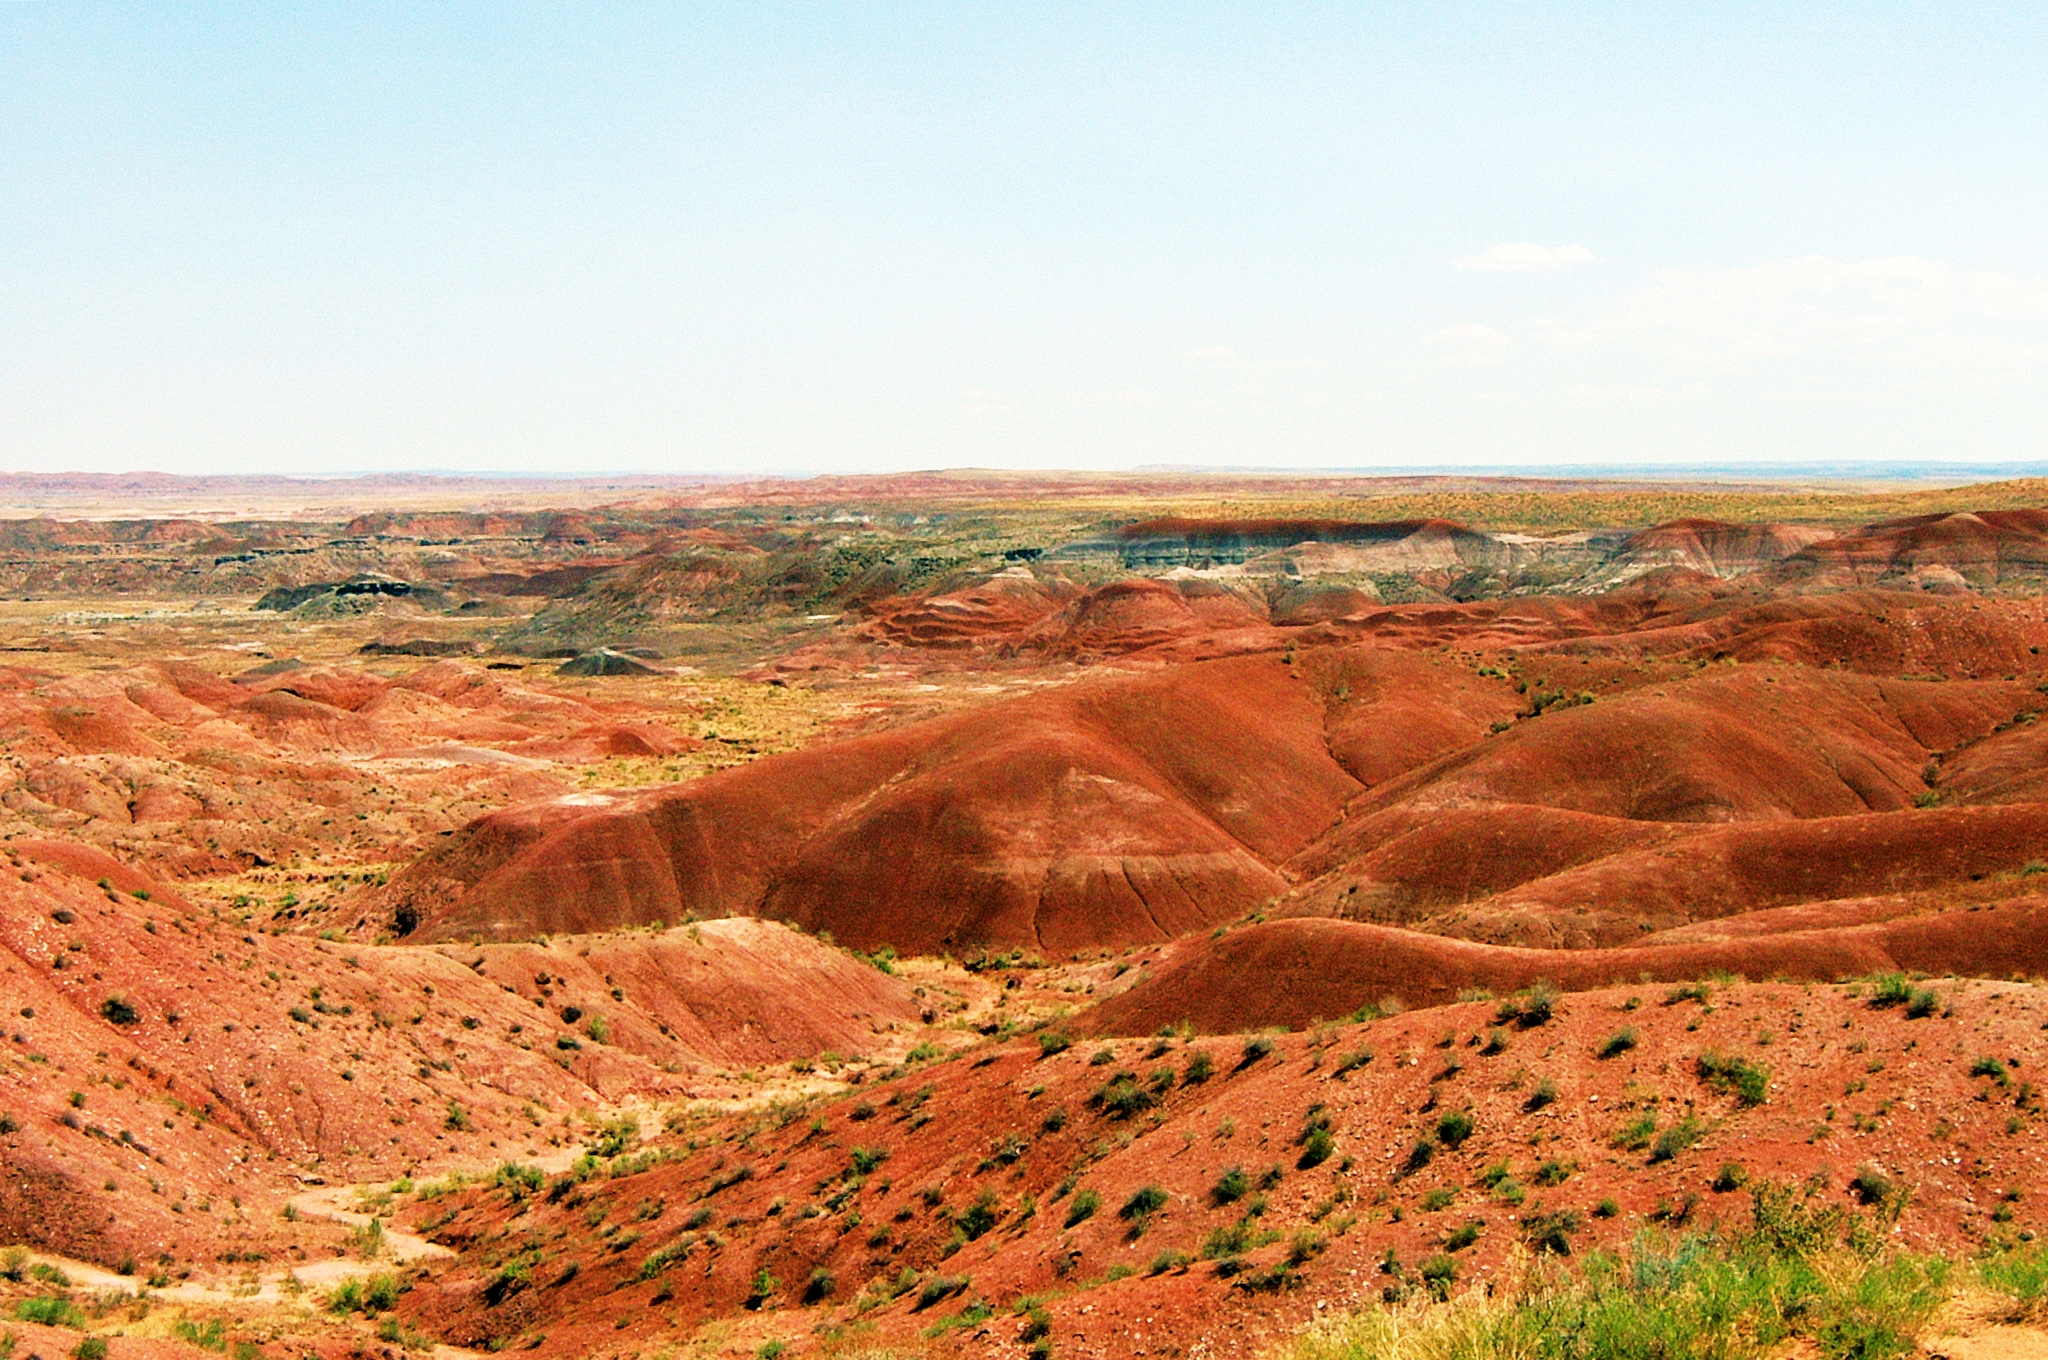
desert, painted desert, mars, arizona, badlands, mountainous landforms, formation, natural landscape, escarpment, makhtesh, geology, plateau, national park, ecoregion, canyon, soil, rock, shrubland, sky, plant community, outcrop, landscape, hill, cliff, wadi, erosion, terrain, butte, valley, mountain, state park